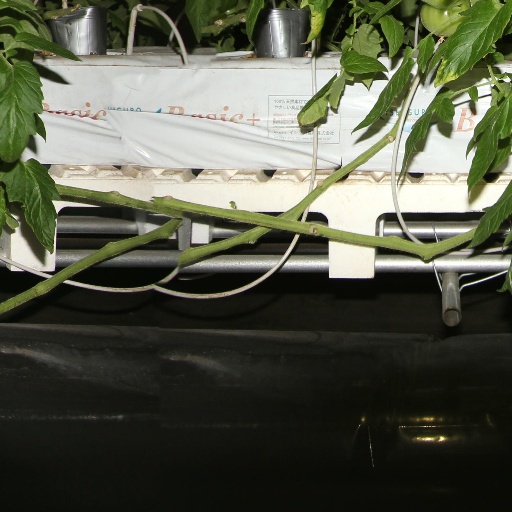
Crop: tomato